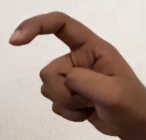
ASL sign: X